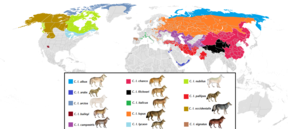
Ulv / Underarter
Udbredelsen af ulvens underarter
Ulven eller den grå ulv er et rovdyr, der lever i Europa, Asien og Nordamerika. Den er Europas næststørste landrovdyr, idet kun den brune bjørn er større.